2010 New Mexico Bowl

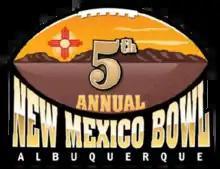
New Mexico Bowl logo

The 2010 New Mexico Bowl was a post-season American college football bowl game, held on December 18, 2010, at University Stadium on the campus of the University of New Mexico in Albuquerque, New Mexico. It was one of the 2010–11 NCAA football bowl games concluding the 2010 season. The organizers introduced a new logo to celebrate the 5th anniversary of the game on September 29, 2010.